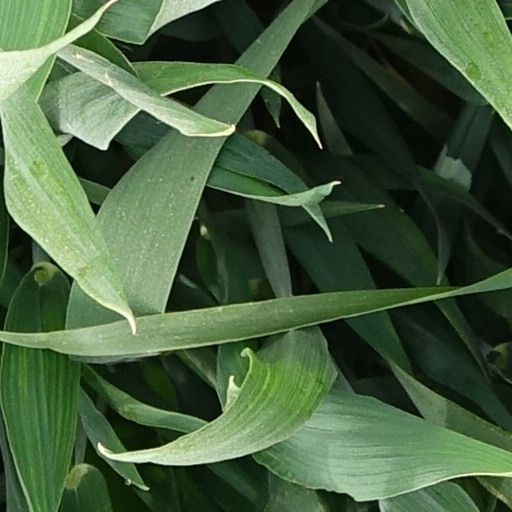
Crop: wheat